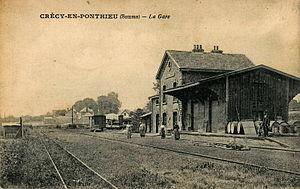
Carte postale ancienne éditée par Editions Bazar parisien - L'H. Paris
Crécy-en-Ponthieu est une commune française située dans le département de la Somme, en région Hauts-de-France.